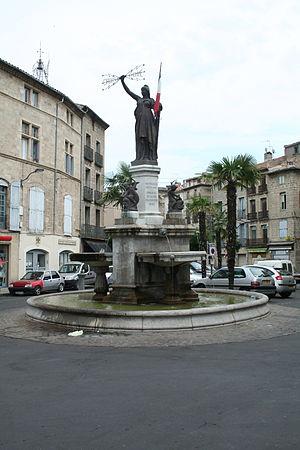
Pézenas (Hérault) - Statue de Marianne sur les allées Jean Jaurès.